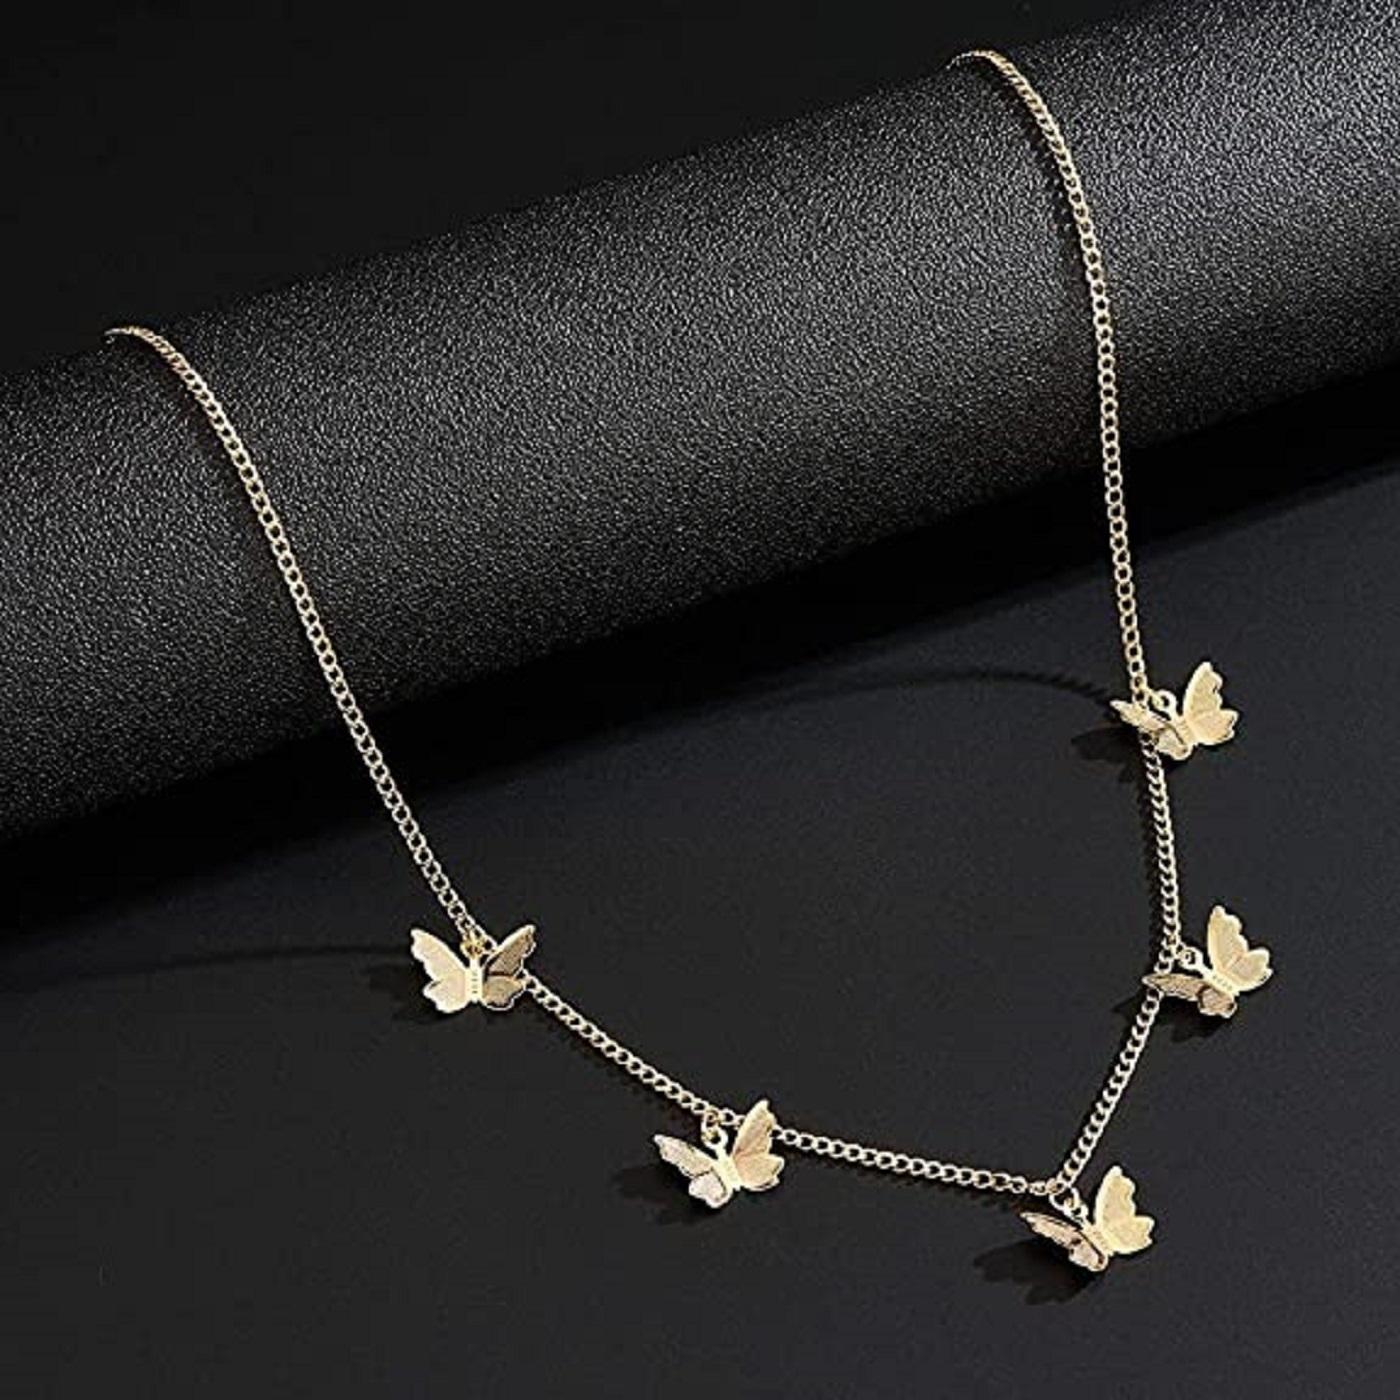
AJS Women's Necklace Beautiful Bohemian Lady Necklace Gold Butterfly Chain Fashion Women Necklace Butterfly Necklaces | gold pendant | Fashion neck chain for women (Pack Of - 1)
Type: Necklaces & Pendants
Brand: AJS
Price: Rs. 199
 Introducing the AJS Stylish and Fashionable Pendant Necklace, a timeless piece of jewelry that effortlessly combines style and sentimentality. Designed for both women and men, this necklace is not just a fashion statement; it's a symbol of love, connection, and personal style.Key Features:Stylish Design: Our pendant necklace boasts a chic and contemporary design that appeals to both fashion-forward women and men. It's a versatile accessory that complements a wide range of outfits, from casual wear to formal attire.Unisex Appeal: This necklace is thoughtfully crafted to cater to both genders, making it an excellent choice for couples as well. Whether you're looking for matching necklaces to symbolize your bond or a striking accessory to express your individuality, the AJS pendant necklace fits the bill.Premium Quality: We take pride in our commitment to quality. Crafted from high-quality materials, this necklace is not only stylish but also built to last. You can trust that it will retain its shine and beauty, even with every day wear.Versatile Pairing: This pendant necklace is a versatile addition to any jewelry collection. Whether you're dressing up for a romantic date, a special occasion, or simply want to elevate your everyday look, it effortlessly adds an elegant touch to your ensemble.Symbol of Connection: For couples, this necklace can serve as a meaningful symbol of your connection and commitment to one another. Its design reflects the idea of two unique individuals coming together to create a harmonious and beautiful union.Thoughtful Gift: Looking for the perfect gift for your significant other, a close friend, or a loved one? The AJS Pendant Necklace is a thoughtful and heartfelt gesture that shows you care. It's ideal for birthdays, anniversaries, or any occasion that calls for a meaningful present.Elevate your style and express your love with the AJS Stylish and Fashionable Pendant Necklace. This piece not only enhances your personal style but also signifies your bond with someone special. Whether you wear it as a symbol of your relationship or as a standalone fashion accessory, this necklace is a beautiful reflection of your taste and sentiment. Embrace style, embrace connection, embrace AJS.Disclaimer:We value your satisfaction and strive to provide high-quality products and services.
Features: AJS Stylish Pendant Necklace,Exquisite and fashionable design,Perfect as a thoughtful gift option,Unique and eye-catching pendant designs,Adds a touch of elegance to any outfit,Comfortable to wear for extended periods,Crafted to enhance your personal style,A meaningful accessory for various occasions,Elevate your look with this beautiful necklace